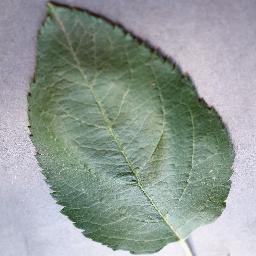
Label: Apple___healthy